Epihippus

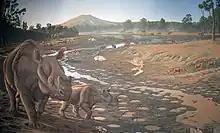
Restoration of "Epihippus" (middle) and other animals of the Hancock Mammal Quarry

"Epihippus" is believed to have evolved from "Orohippus", which continued the evolutionary trend of increasingly efficient grinding teeth. It had five grinding, low-crowned cheek teeth with well-formed crests. A late and partially recognized species of "Epihippus", sometimes called "Duchesnehippus intermedius", had teeth similar to Oligocene equids, although slightly less developed. The genus fed mostly on insects, berries and plant material.